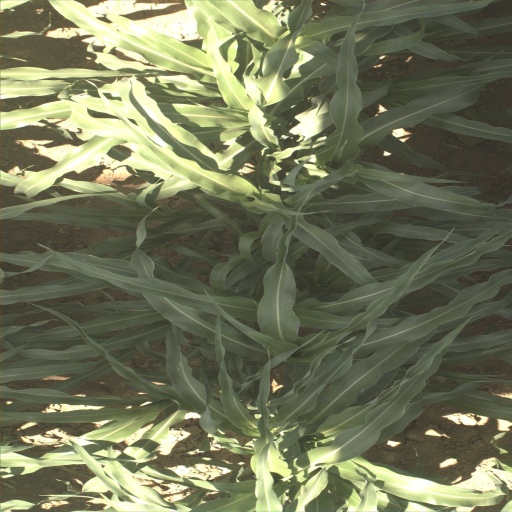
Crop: sorghum